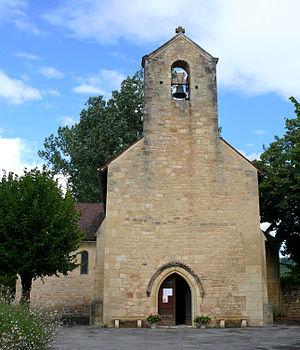
Saint-Cybranet - Eglise
Saint-Cybranet est une commune française située dans le département de la Dordogne, en région Nouvelle-Aquitaine.